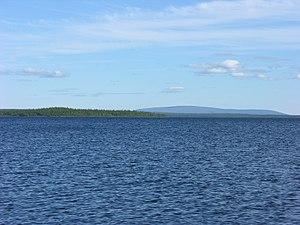
Le lac Lovozero est un lac de la péninsule de Kola, dans l'oblast de Mourmansk, au nord-ouest de la Russie.